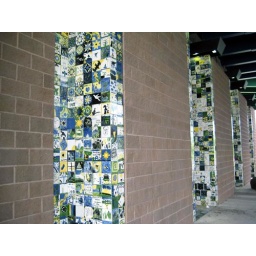
taken in the river market district of little rock, arkansas